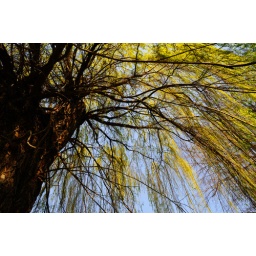
A tree in the same park as the duck in the park somewhere in Prague.